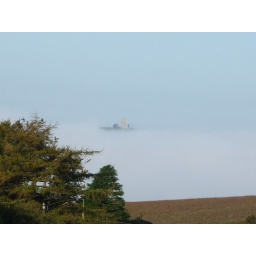
Not a cloud in the sky but the low lying mist made it look like Brentor Church was flying.